Delta Cephei

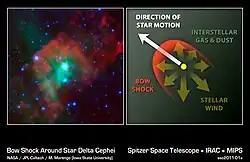
Bow shock around Delta Cephei

Delta Cephei is emitting around 1,900 times the Sun's luminosity from the outer atmosphere. This is producing a strong stellar wind, which, in combination with the pulsations and shocks in the star's atmosphere, is ejecting mass at the rate of per year, or the equivalent to the mass of the Sun roughly every million years. This matter is flowing outward at a velocity of about . The result of this expelled gas is the formation of a nebula about 1 parsec across, centered on Delta Cephei, and containing 0.07–0.21 solar masses of neutral hydrogen. A bow shock is being formed where the stellar wind is colliding with the surrounding interstellar medium.